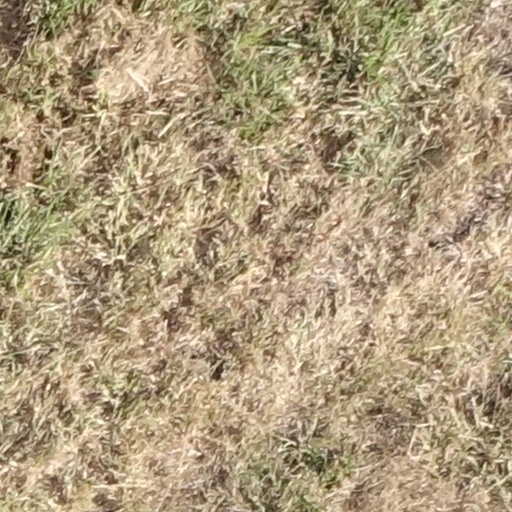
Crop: sorghum